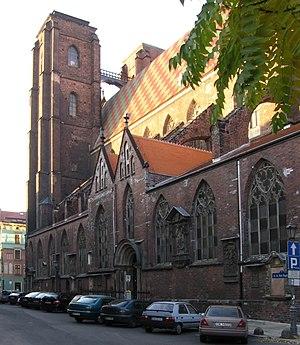
Cette page présente la liste des cathédrales situées en Pologne.